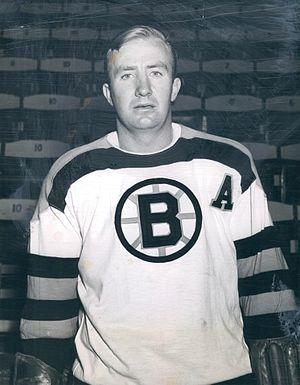
Hubert George Quackenbush dit Bill Quackenbush est un joueur de hockey sur glace professionnel qui évolue au poste de défenseur. Il joue notamment dans la Ligue nationale de hockey pour les Red Wings de Détroit et les Bruins de Boston entre 1942 et 1956.